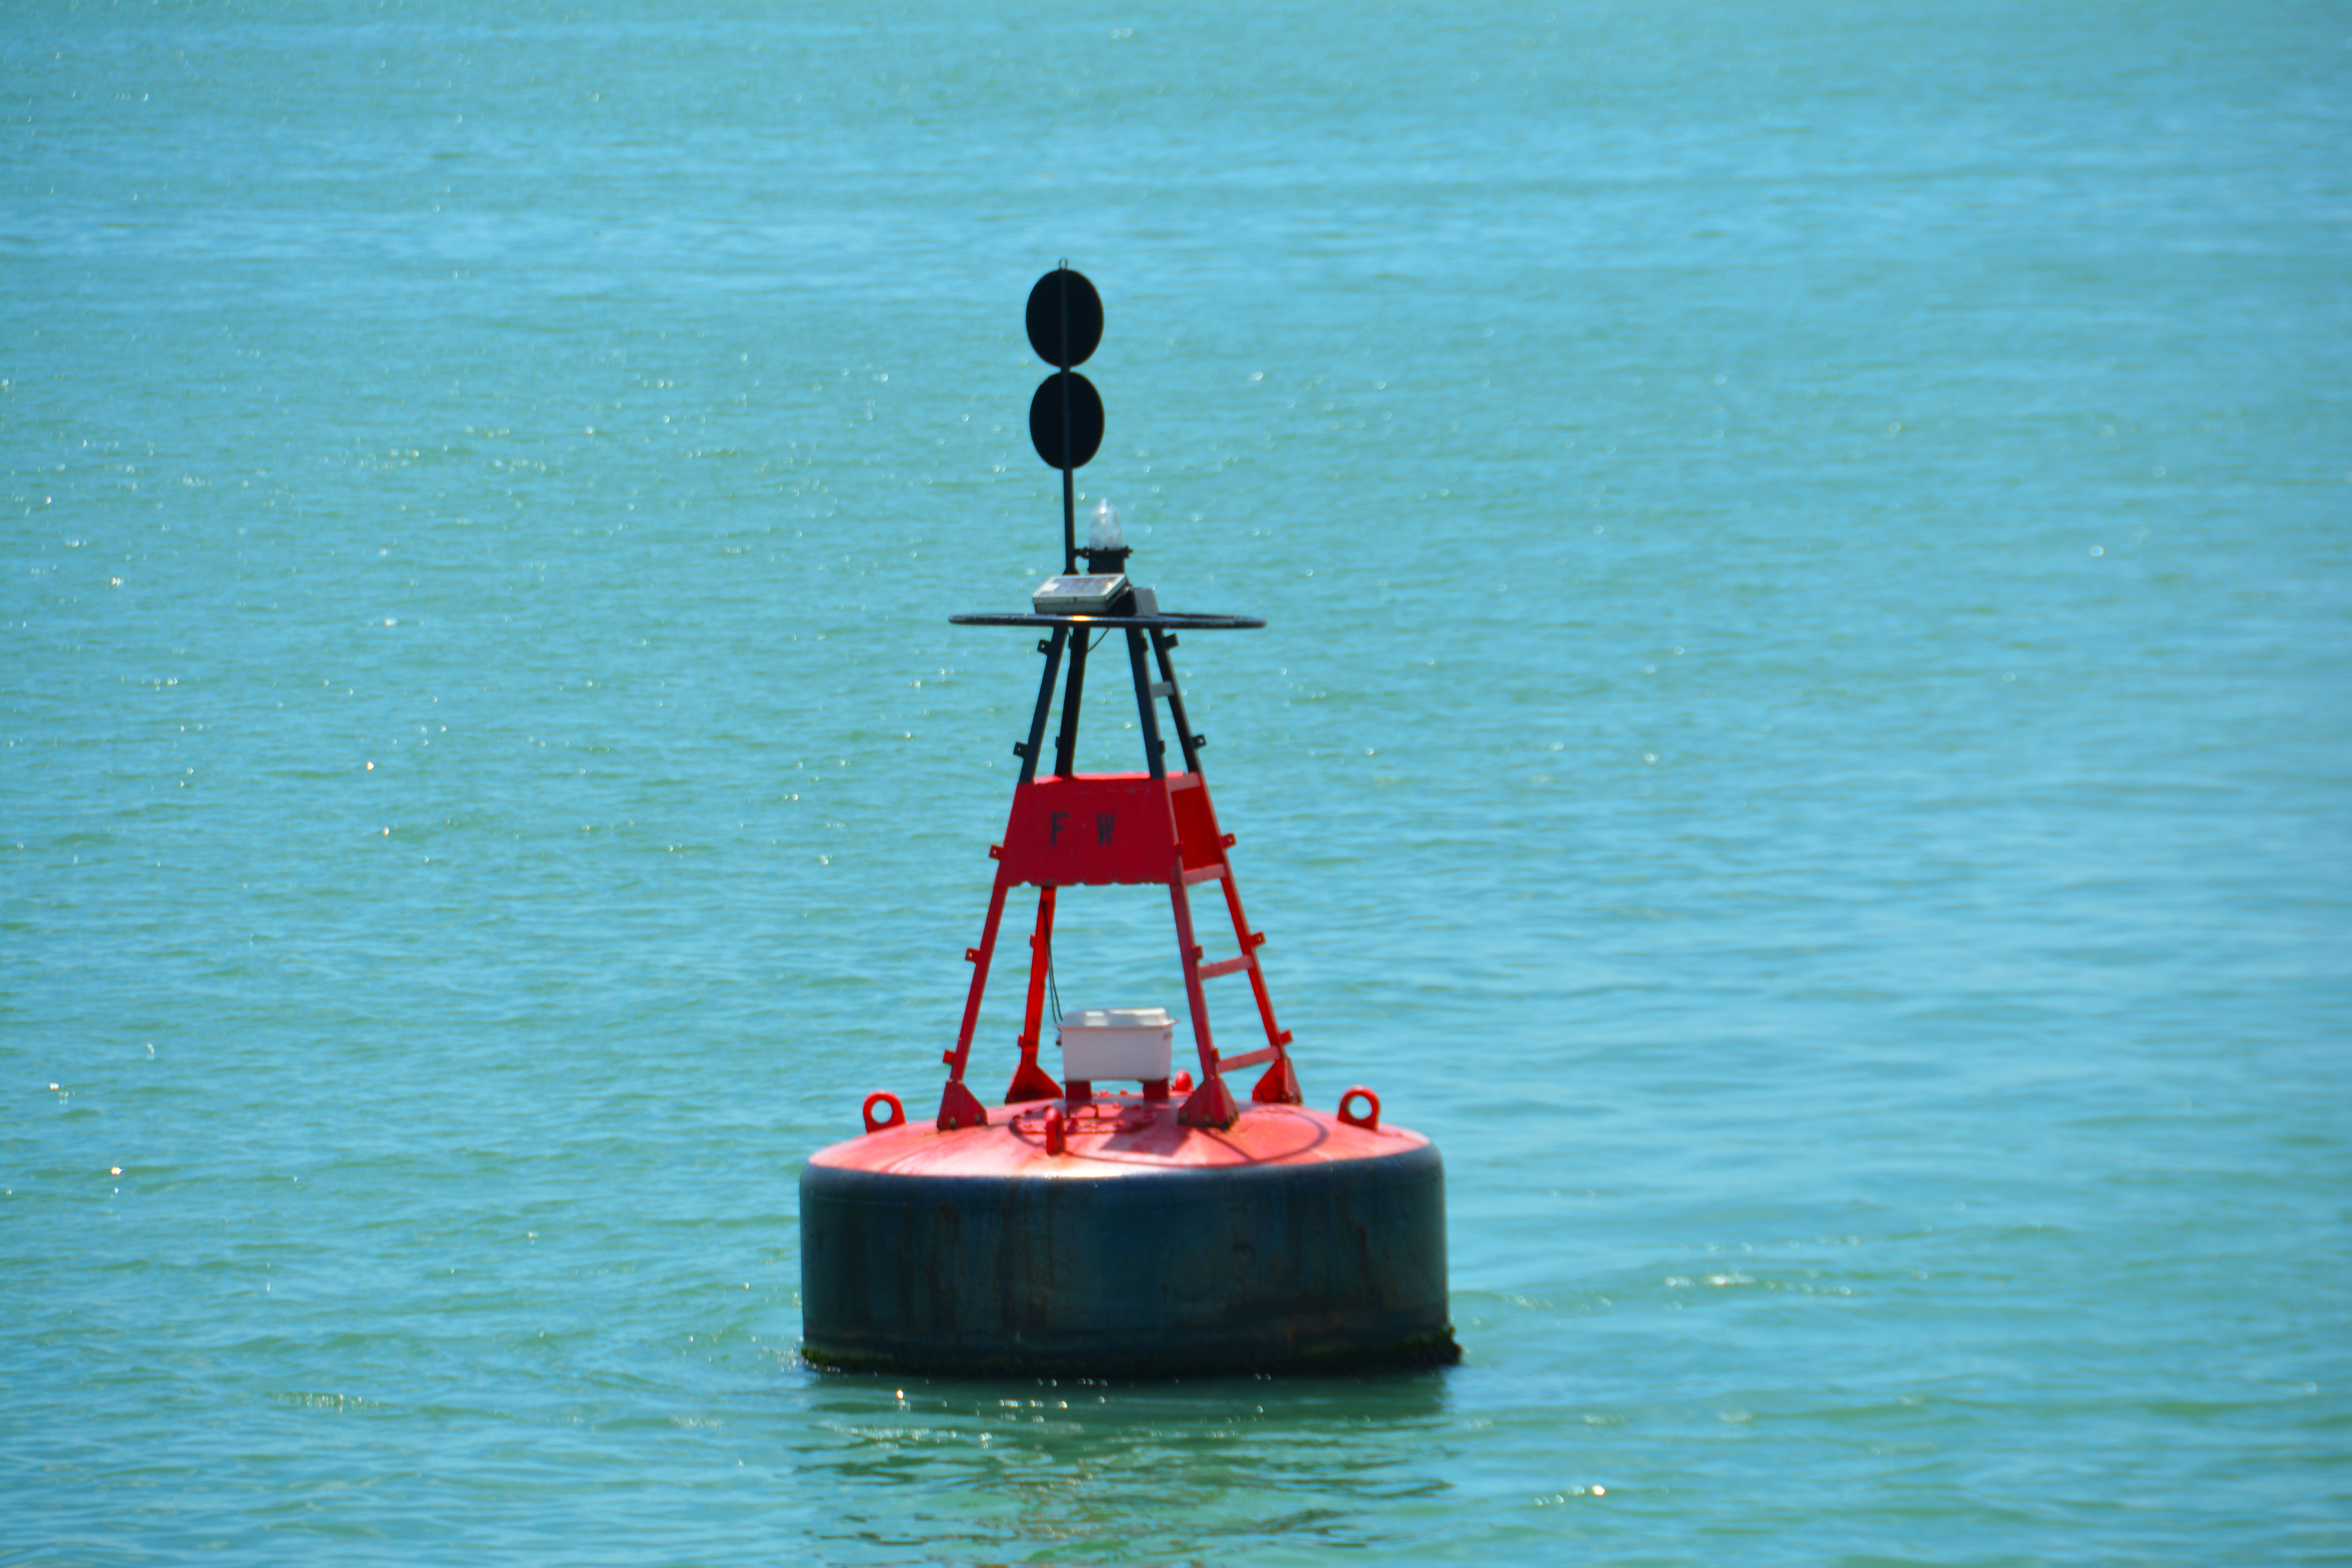
sea, water, ocean, mooring, boat, coastal, red, vehicle, equipment, beacon, signal, blue, floating, float, buoy, nautical, boating, marine, marker, navigation, warning, shipping, maritime, watercraft, lifebuoy, navigational, navigation mark